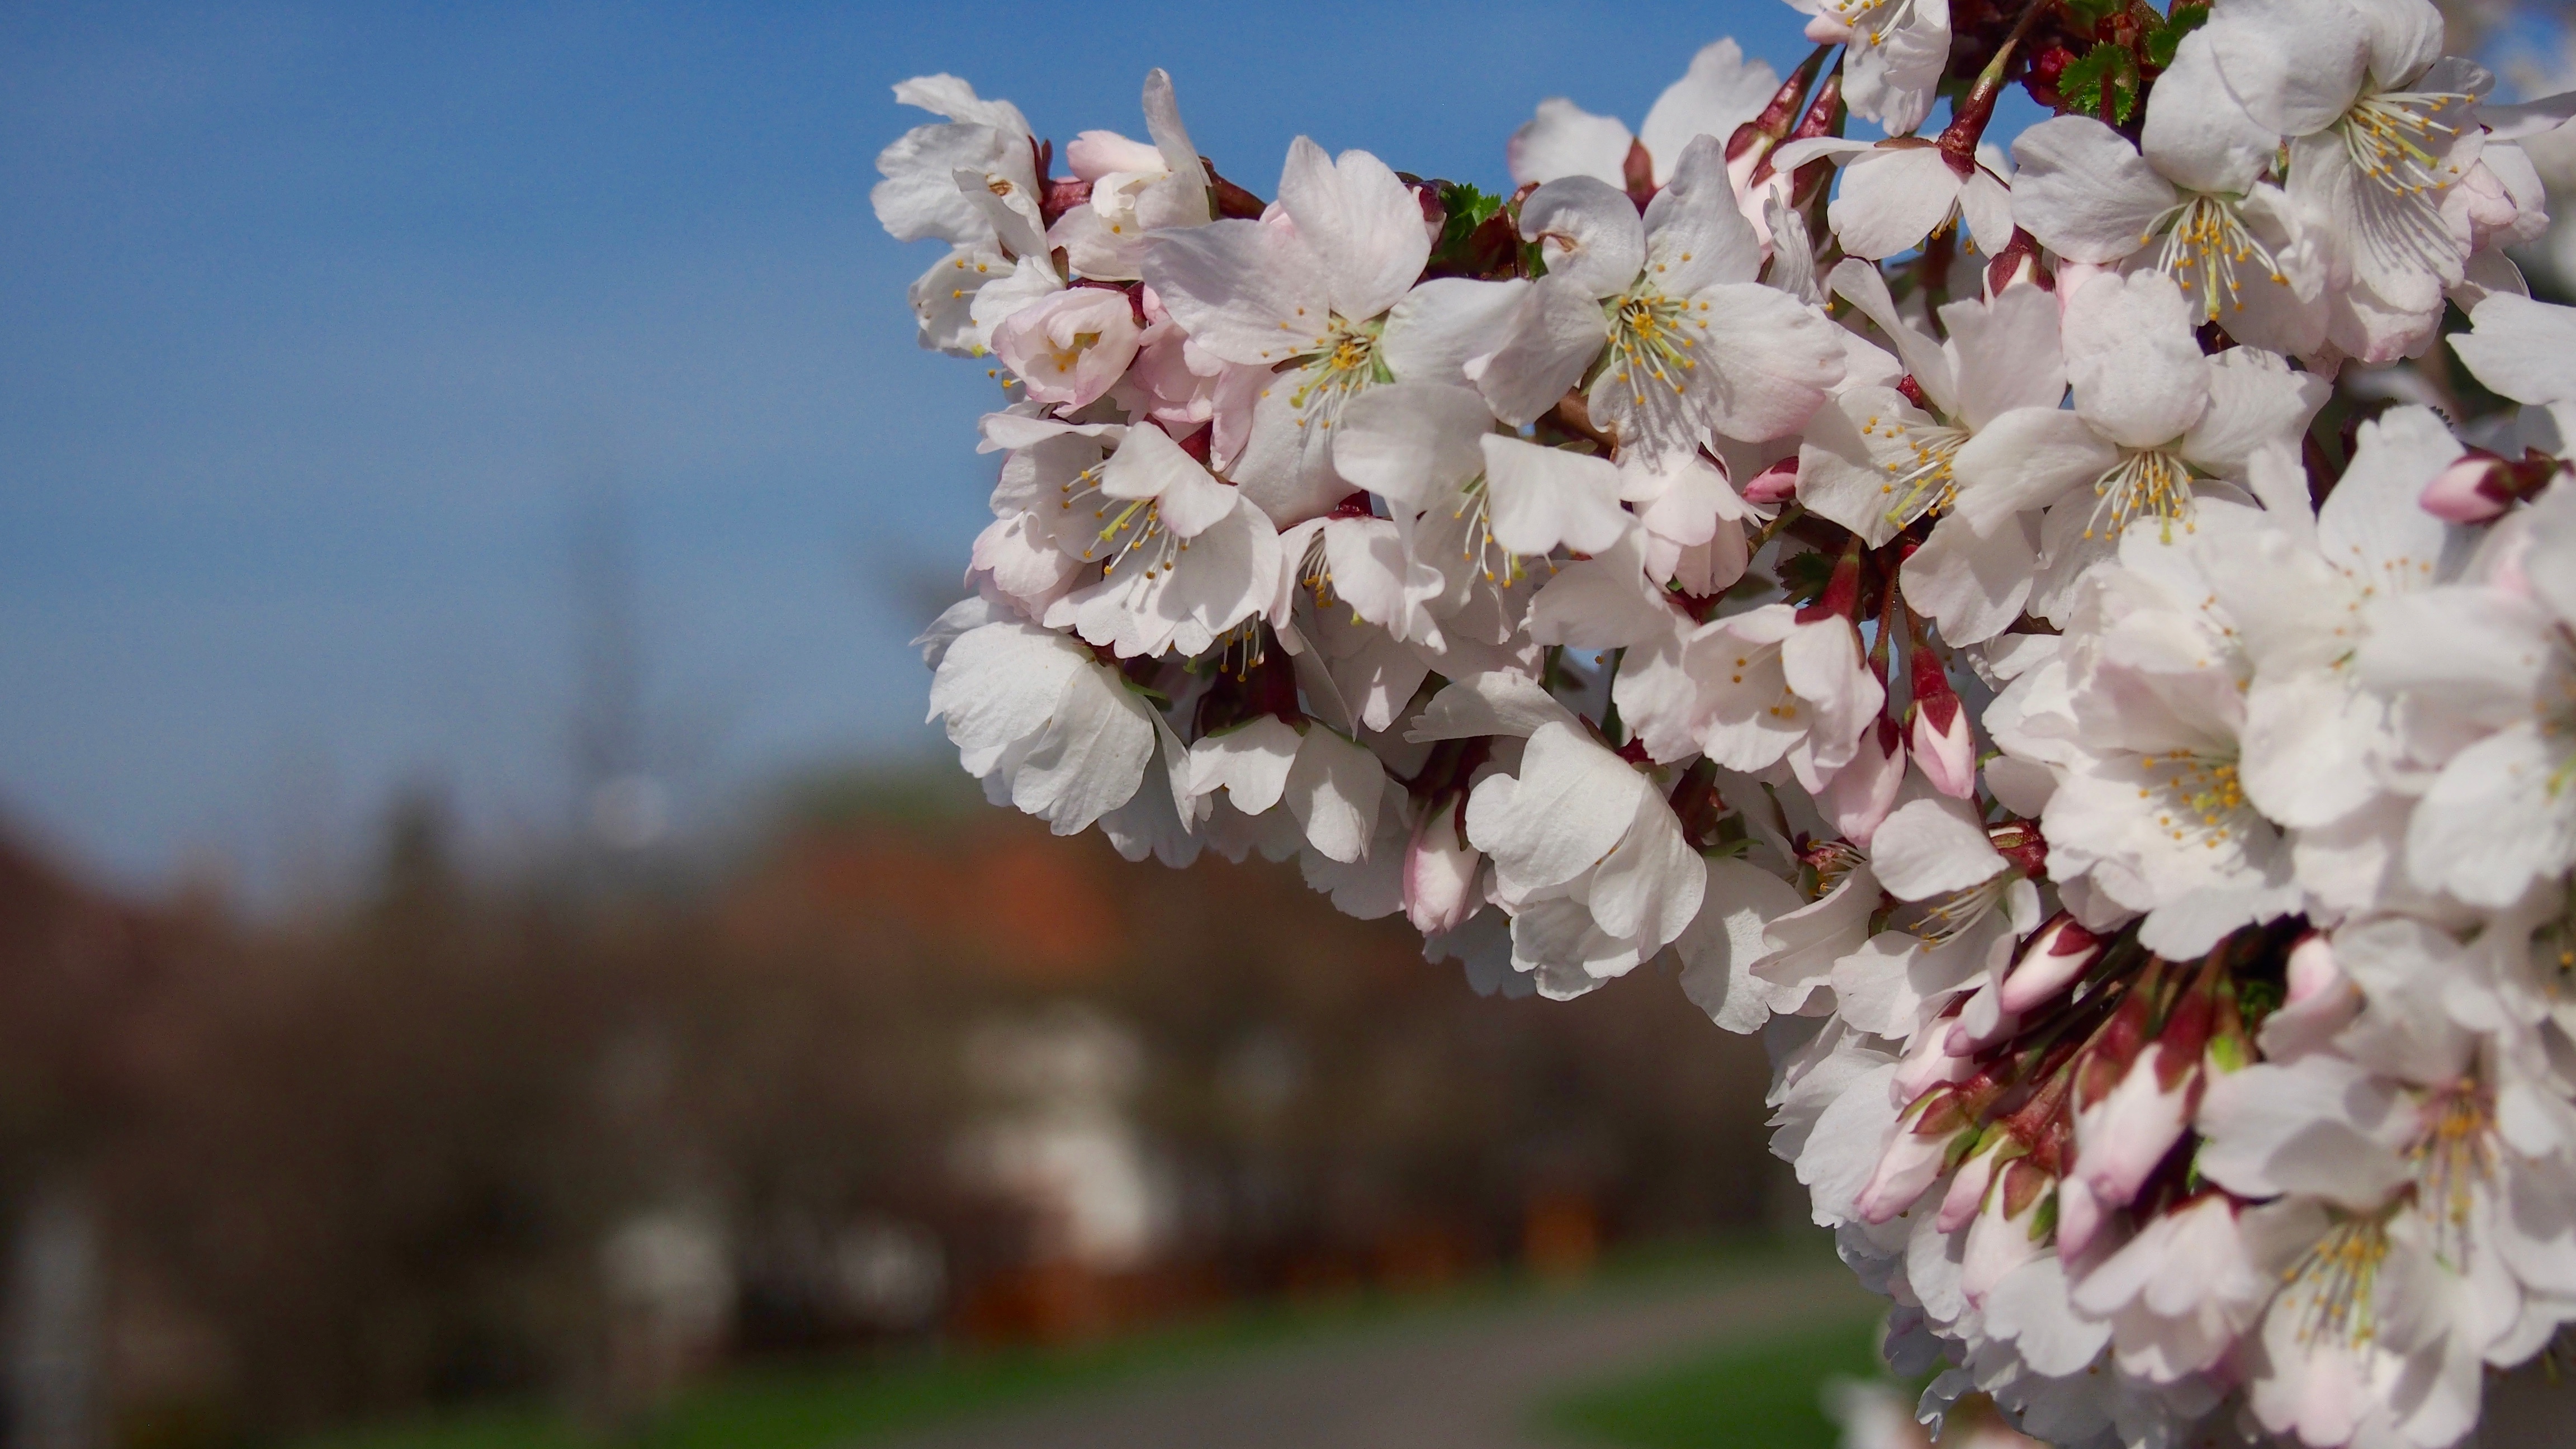
tree, branch, blossom, plant, flower, petal, spring, produce, botany, flora, season, cherry blossom, flowering plant, land plant